Question: Please indicate a possible affordance area of fork that can be used for holding
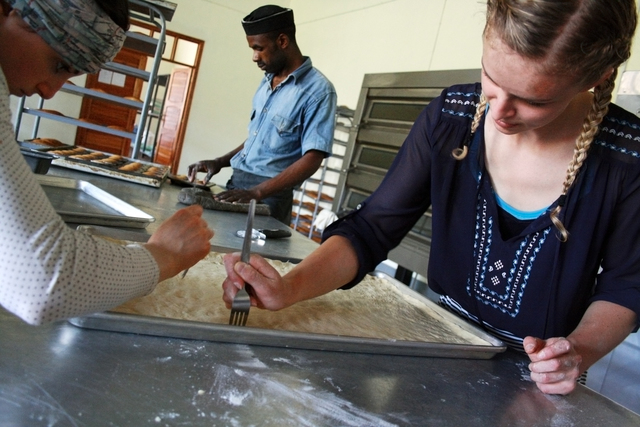
Answer: [231.287, 191.729, 261.491, 287.239]